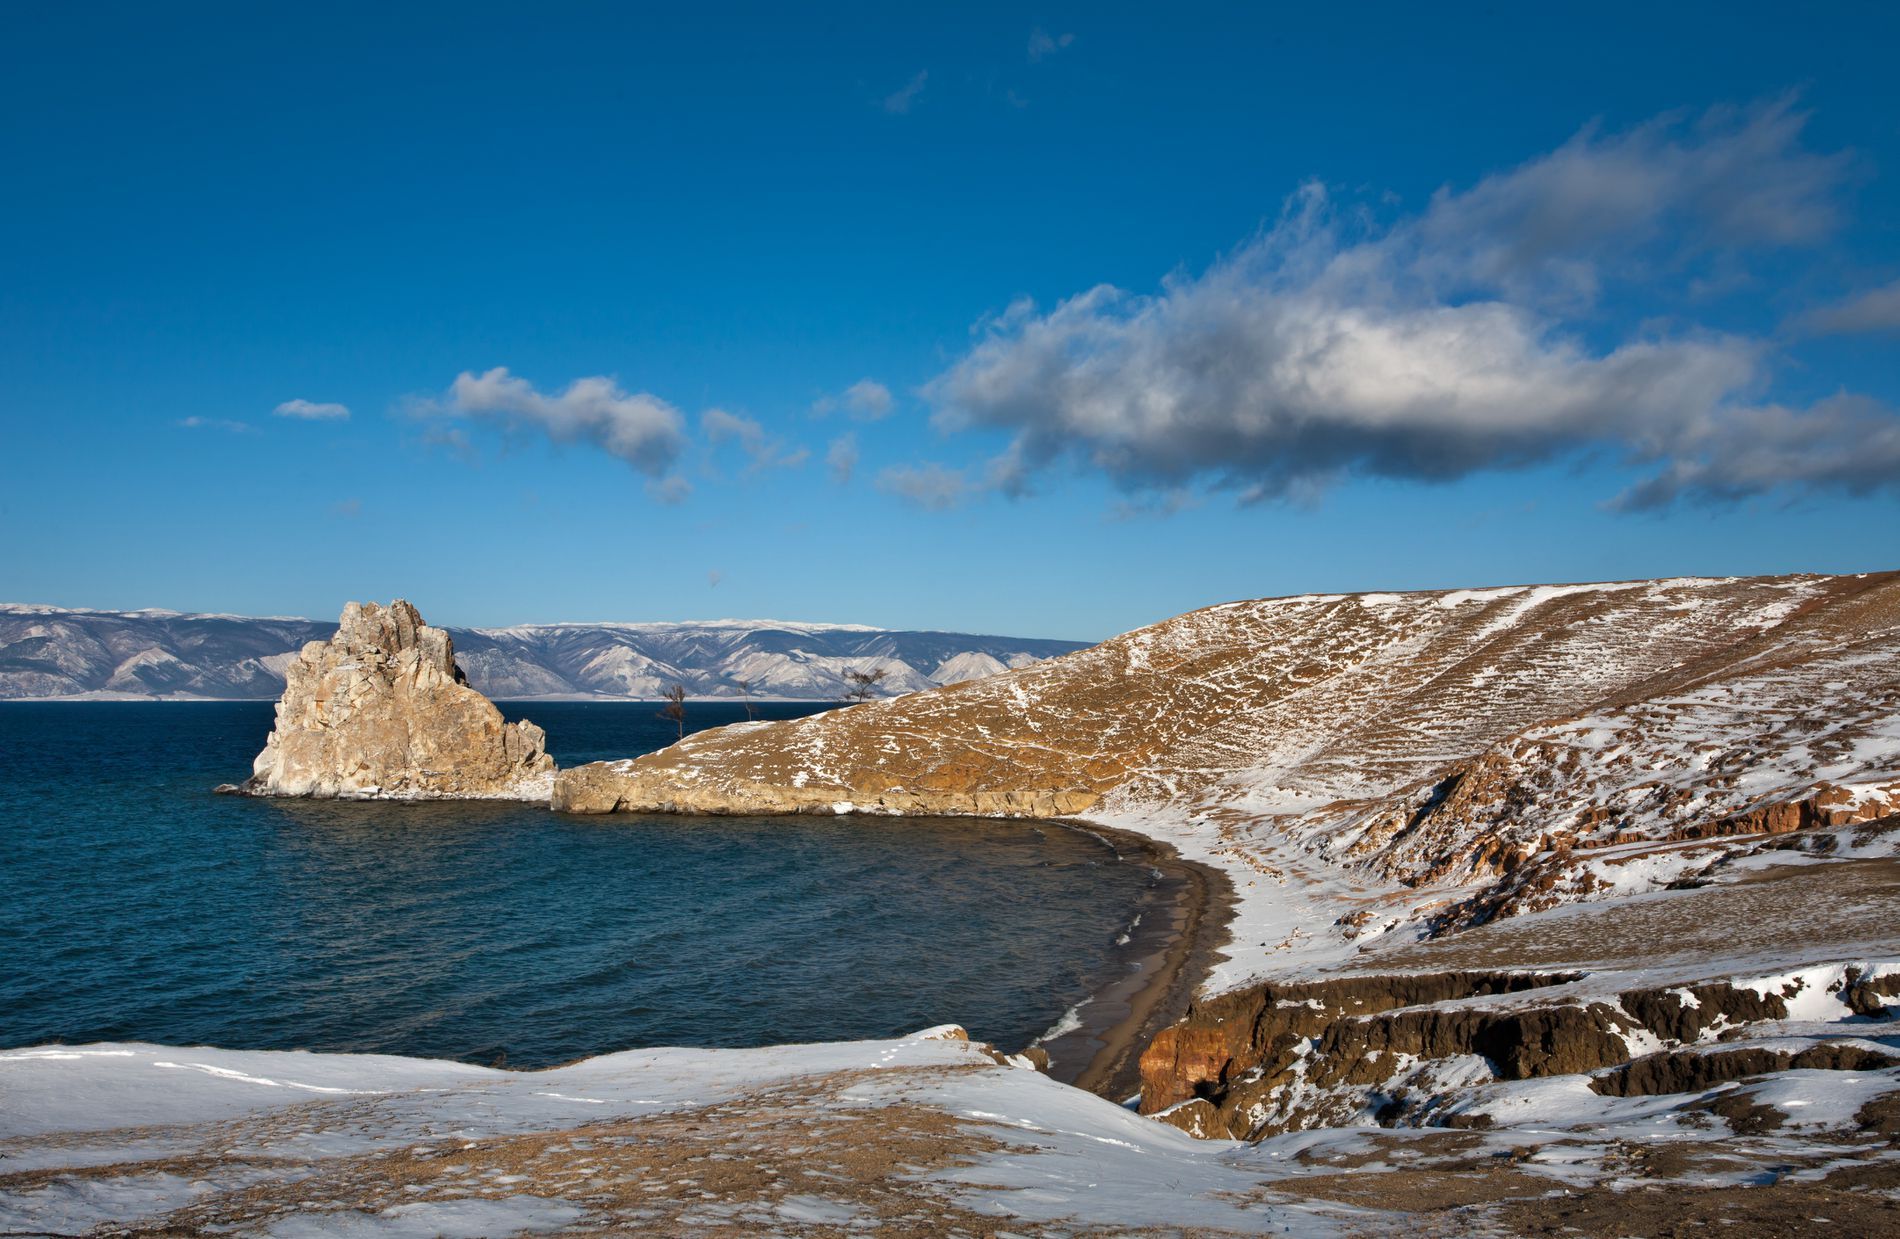
Promontory.
Image features a promontory structure extending downward into the sea, separated by the shoreline. Waves from the sea are crashing against the shore. In the background, a vast mountain range stretches across the horizon.
A wide angle image taken under soft daylight with a natural, oceanic, and warm color palette of earthy tones, shades of beige, and blues, evoking a sense of freedom, calm, and refreshment.
Labels: Nature, Outdoors, Scenery, Promontory, Water, Sea, Land, Sky, Rock, Landscape, Cliff, Shoreline, Coast, Beach, Ice, Lake, Azure Sky, Mountain, Horizon, Sea Waves, Mountain Range, Plateau, Cloud, Cumulus, Weather, Cave, Cove, Glacier, Mountains
Camera: Canon Canon EOS 5D
Lens: EF17-40mm f/4L USM, Canon EF 17-40mm f/4L
Aperture: F13
Exposure: 1/250 sec
ISO: 50
Focal length: 32.0 mm